Sunny (singer)

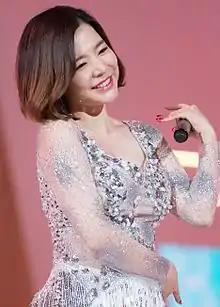
Sunny at Style Icon Asia on March 15, 2016.

During 2011 and 2012, she continued on with her participation in KBS2's "Invincible Youth 2". She was praised by the director of the show as someone who has "intelligence", "great adaptability" and the ability to make other cast members get along well.